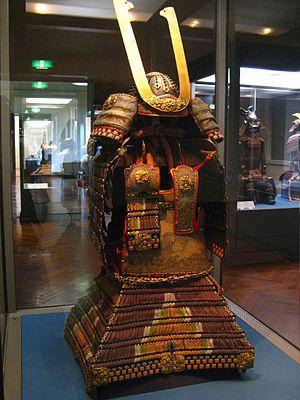
L’ō-yoroi est un type d'armure japonaise utilisé par les samouraïs durant le Moyen Âge japonais.
Le Shinjū est un terme japonais qui signifie « double suicide » ou « suicide amoureux », dans le sens de la célèbre pièce, Shinjū ten no Amijima, écrite au XVIIᵉ siècle par Chikamatsu Monzaemon pour le théâtre de marionnettes et qui fut ensuite adaptée au cinéma.